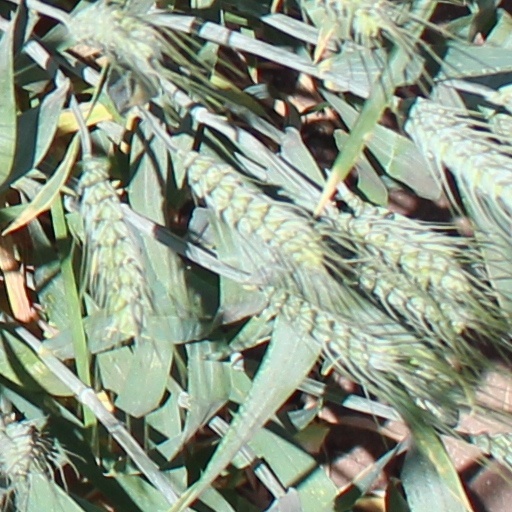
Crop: wheat